Sexuality in ancient Rome

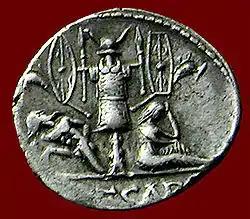
Reverse side of a denarius issued by Julius Caesar, depicting a military trophy with a nude captured Gaul and a female personification of defeated "Gallia"; Venus is pictured on the obverse

Effeminacy was a favorite accusation in Roman political invective, and was aimed particularly at "populares", the politicians of the faction who represented themselves as champions of the people, sometimes called Rome's "democratic" party in contrast to the "optimates", a conservative elite of nobles. In the last years of the Republic, the popularists Julius Caesar, Marcus Antonius (Mark Antony), and Clodius Pulcher, as well as the Catilinarian conspirators, were all derided as effeminate, overly-groomed, too-good-looking men who might be on the receiving end of sex from other males; at the same time, they were supposed to be womanizers or possessed of devastating sex appeal.